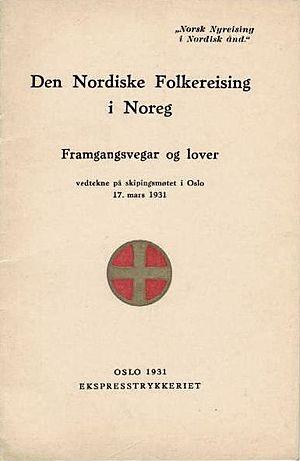
Vidkun Abraham Lauritz Jonnsøn Quisling est un homme d'État norvégien né le 18 juillet 1887 et mort fusillé le 24 octobre 1945. Il est dans son pays le principal artisan de la collaboration avec l'occupant nazi pendant la Seconde Guerre mondiale. Son nom est passé dans le langage courant en Norvège et dans le monde anglophone comme synonyme de « traître ».